Boston Harbor Islands National and State Park

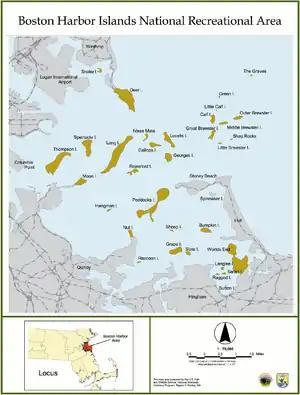
Map of the Boston Harbor Islands National Recreation Area

The Boston Harbor Islands National Recreation Area is made up of islands and peninsulas on and around Boston Harbor. These include: